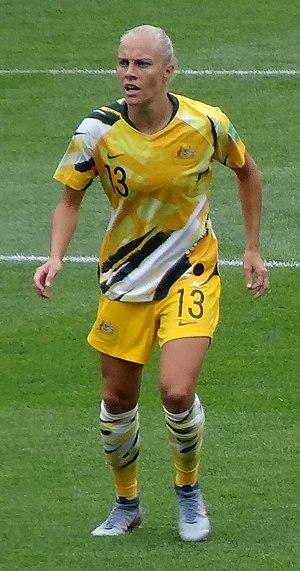
Tameka Yallop, née Butt le 16 octobre 1991 à Orange, est une footballeuse internationale australienne évoluant au poste d'attaquant avec le club de Klepp IL.